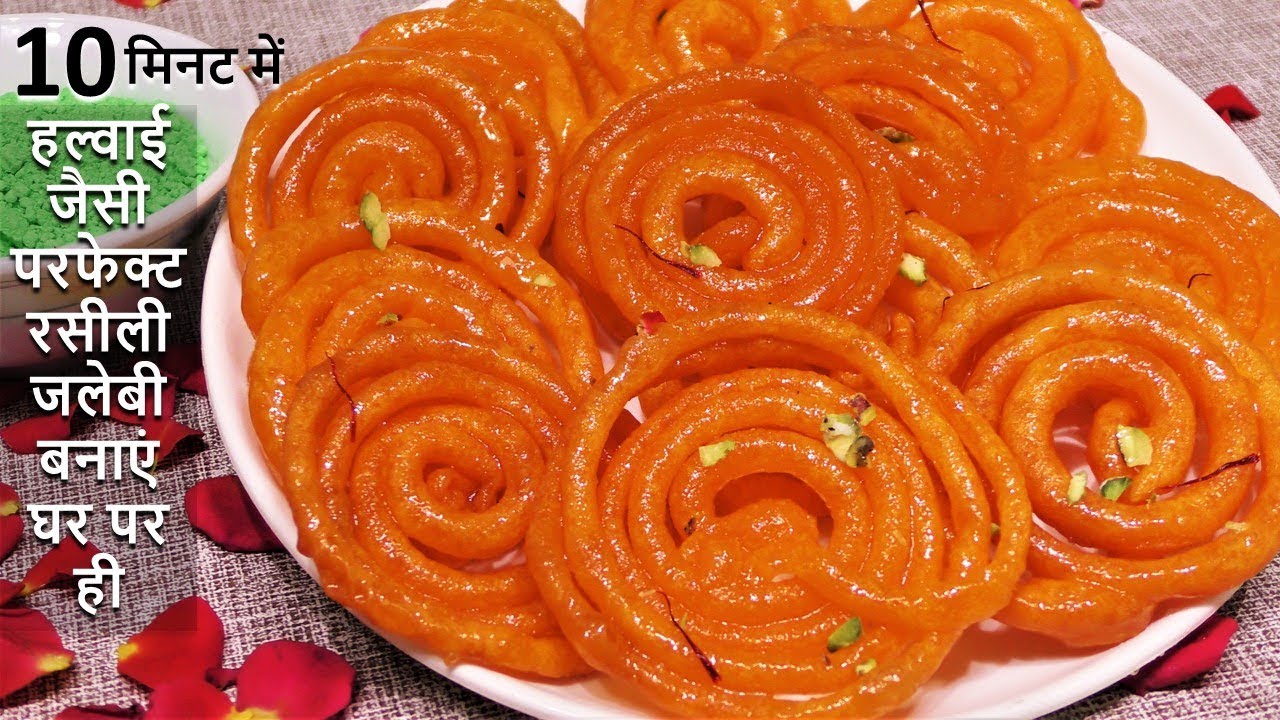
Dish: jalebi